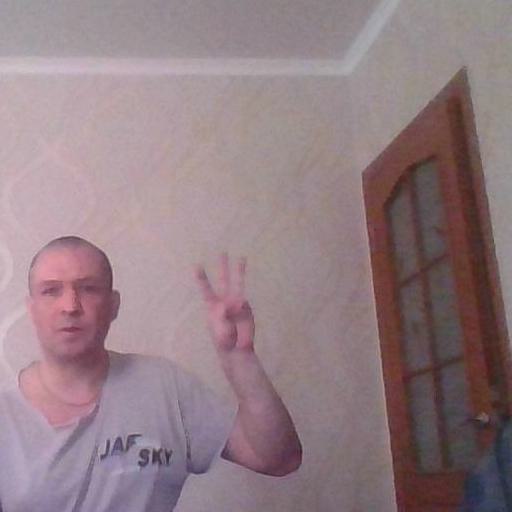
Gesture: three